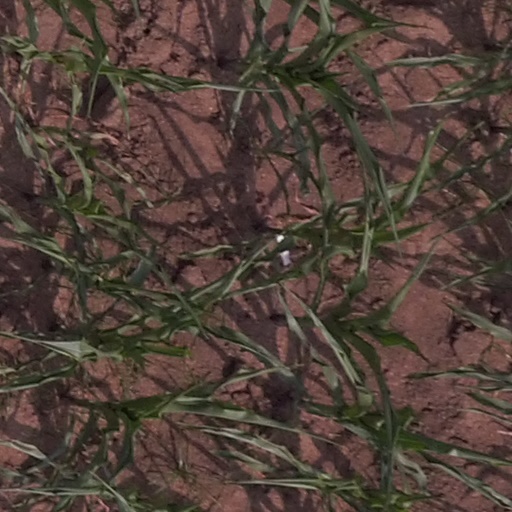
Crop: maize; corn